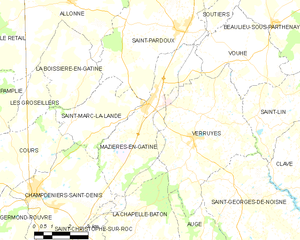
Carte des communes françaises Mazières-en-Gâtine